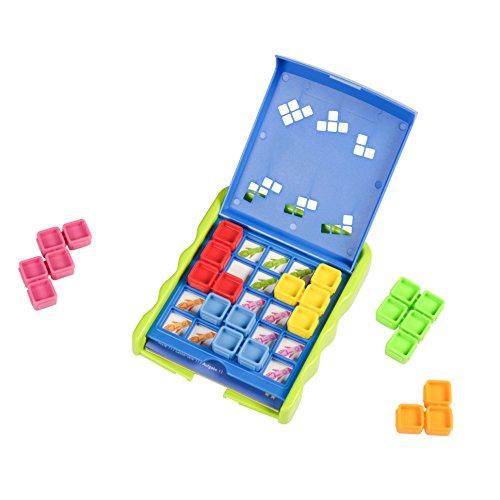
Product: Educational Insights Kanoodle Jr. Game, Ages 4 and Up, 60 Puzzles in Each Game, Large Pieces for Smaller Hands, (Pack of 10 Games)
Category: Toys & Games | Learning & Education
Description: Kanoodle designed just for kids.
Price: $89.00
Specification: ProductDimensions:11.4x7x6.1inches|ItemWeight:5.16pounds|ShippingWeight:5.16pounds(Viewshippingratesandpolicies)|DomesticShipping:ItemcanbeshippedwithinU.S.|InternationalShipping:ThisitemcanbeshippedtoselectcountriesoutsideoftheU.S.LearnMore|ASIN:B01MS791WF|Itemmodelnumber:EI-3079|Manufacturerrecommendedage:4-7years